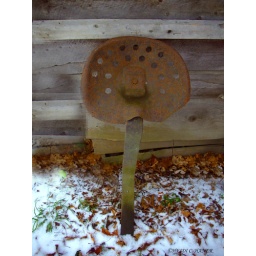
This old seat has been hanging around my mothers house for as long as I can remember.